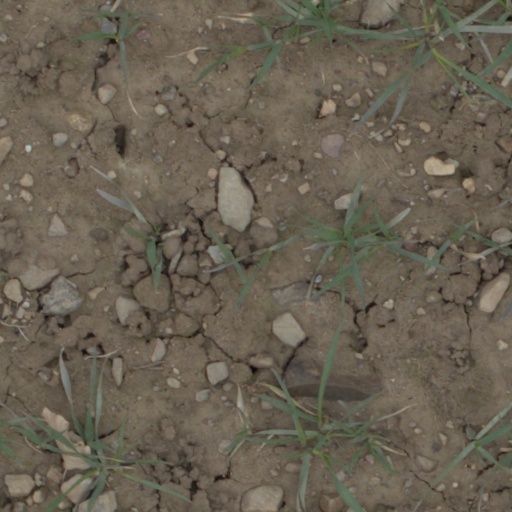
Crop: wheat